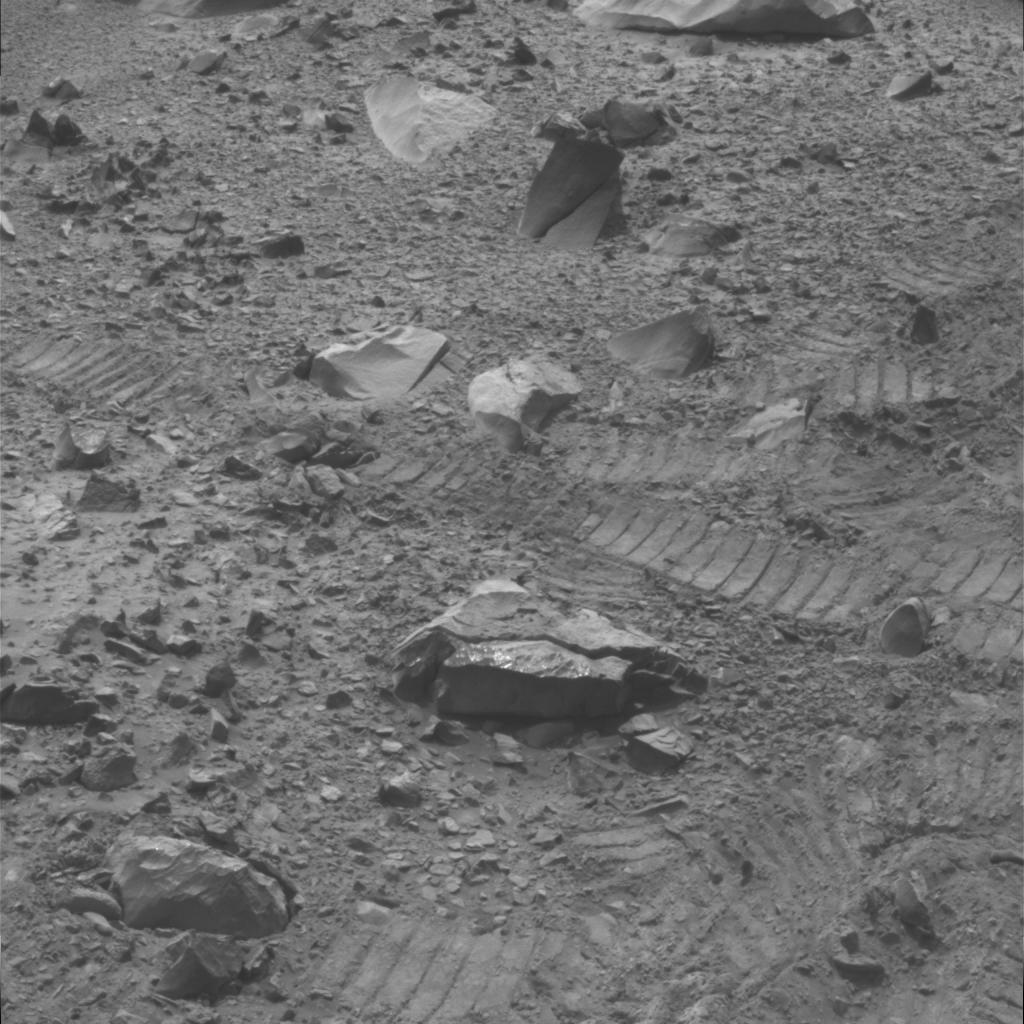
Surface features visible: Rover Tracks, Rock Outcrops, Clasts, Rock (Linear Features), Soil, Nearby Surface